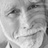
Emotion: happy